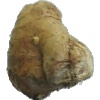
Label: Ginger Root 1